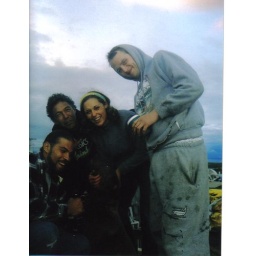
one of three pretty girls in king salmon